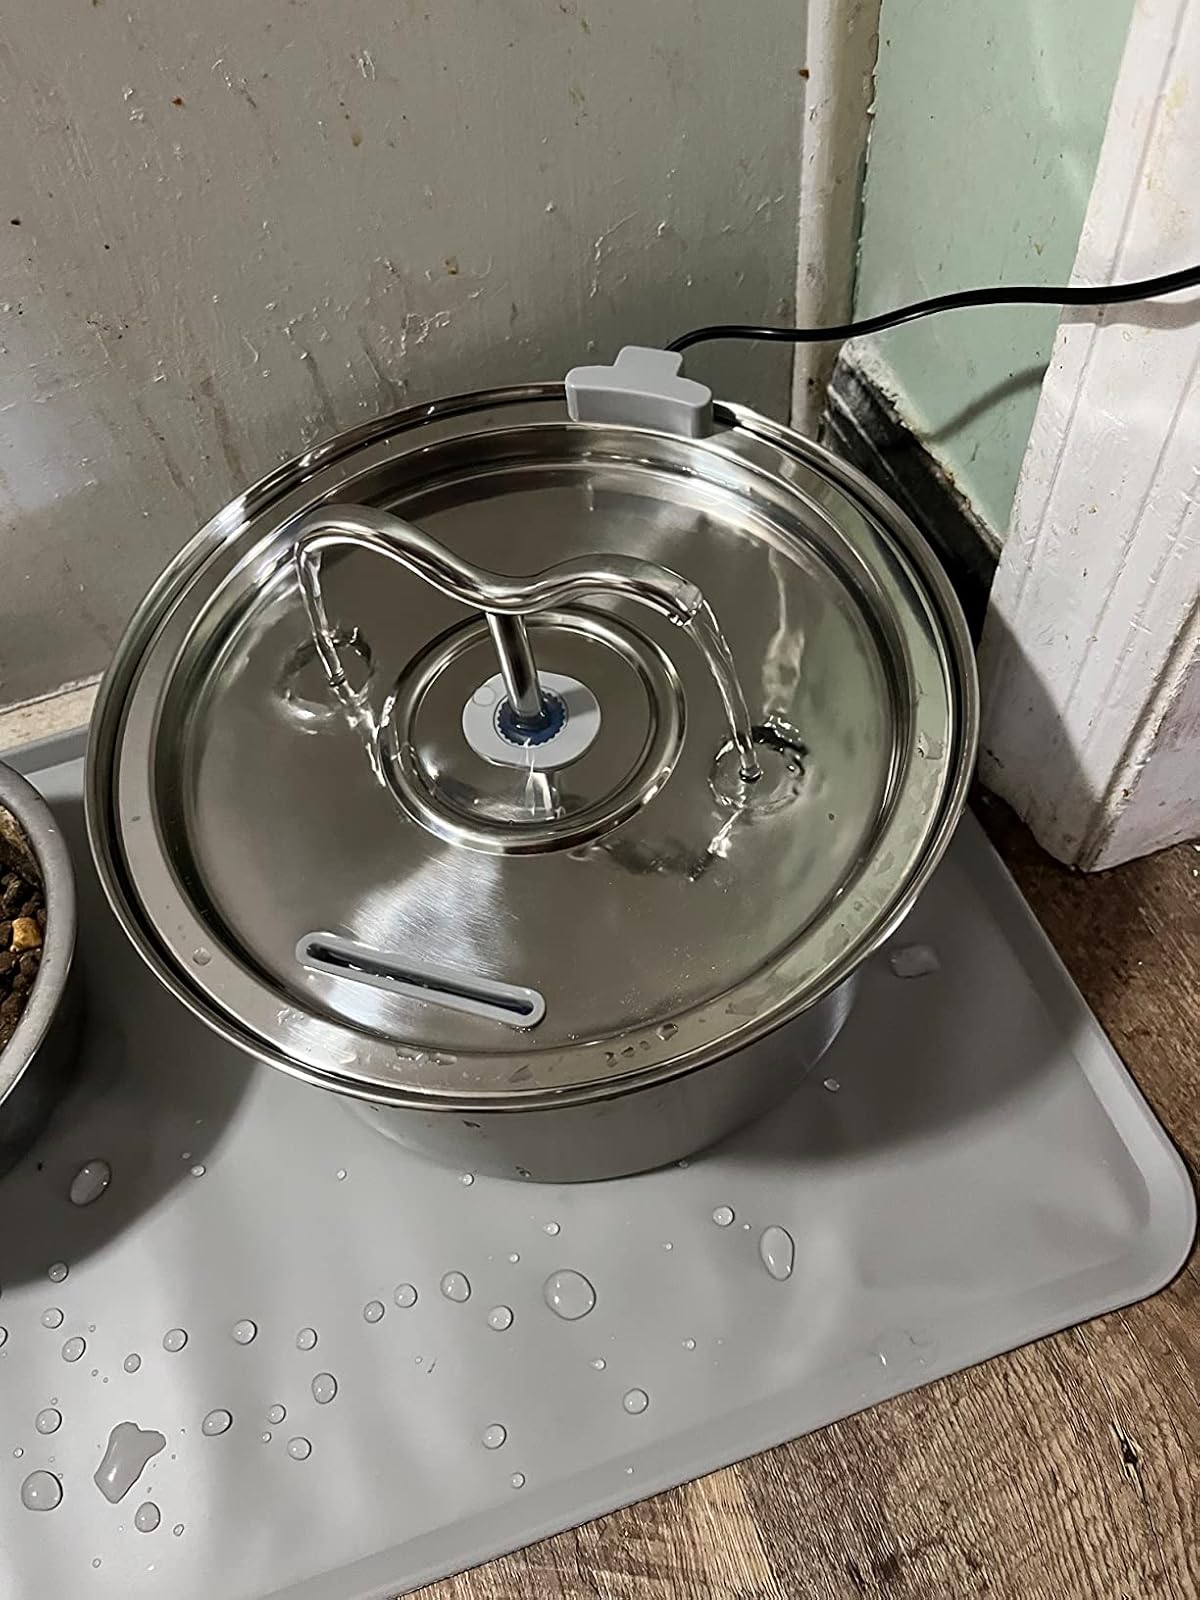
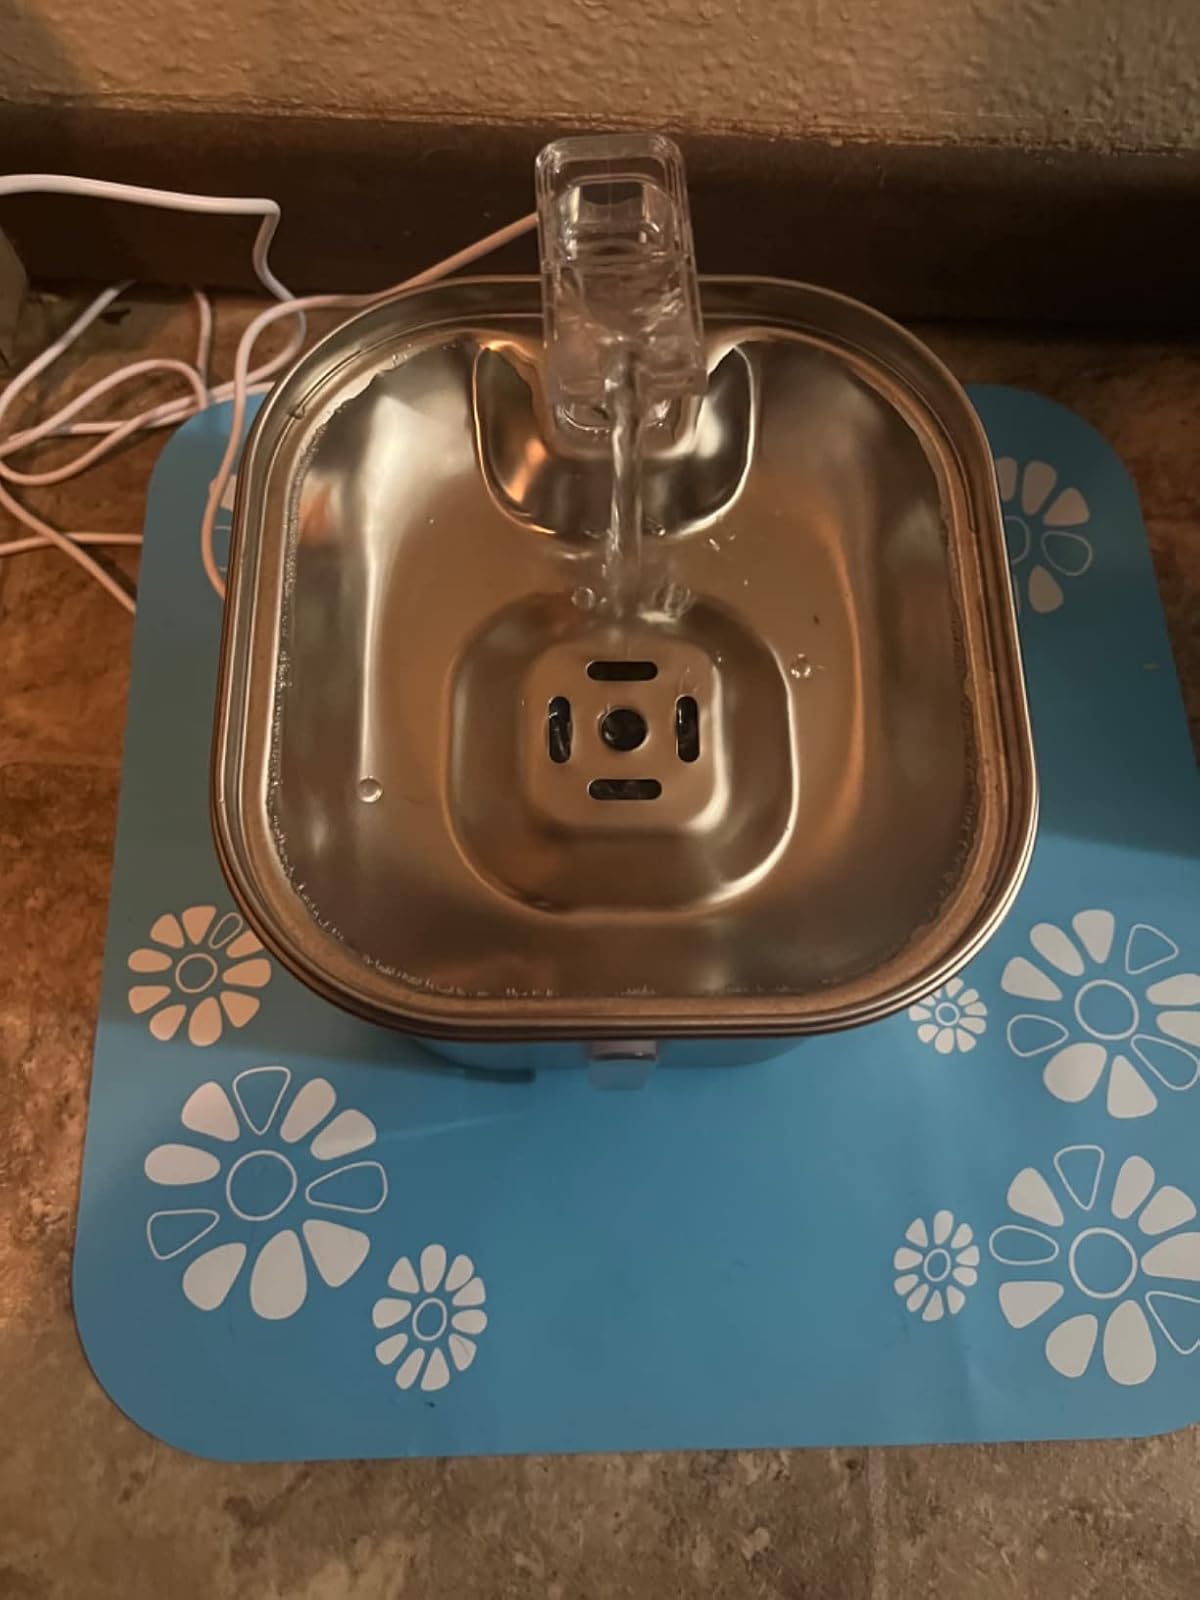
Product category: items_bowl
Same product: no